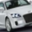
Label: automobile